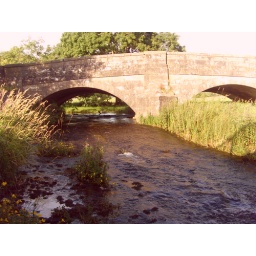
under a road bridge